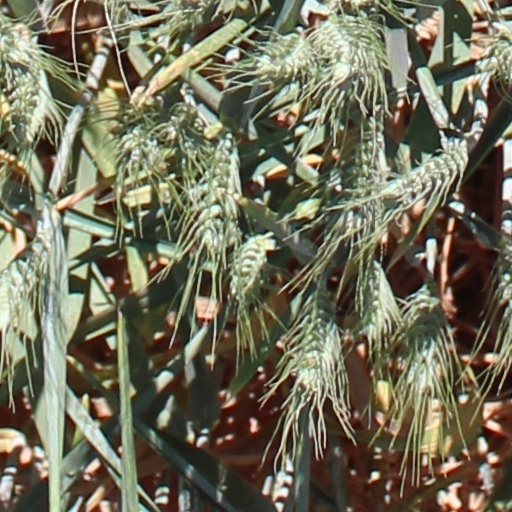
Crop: wheat